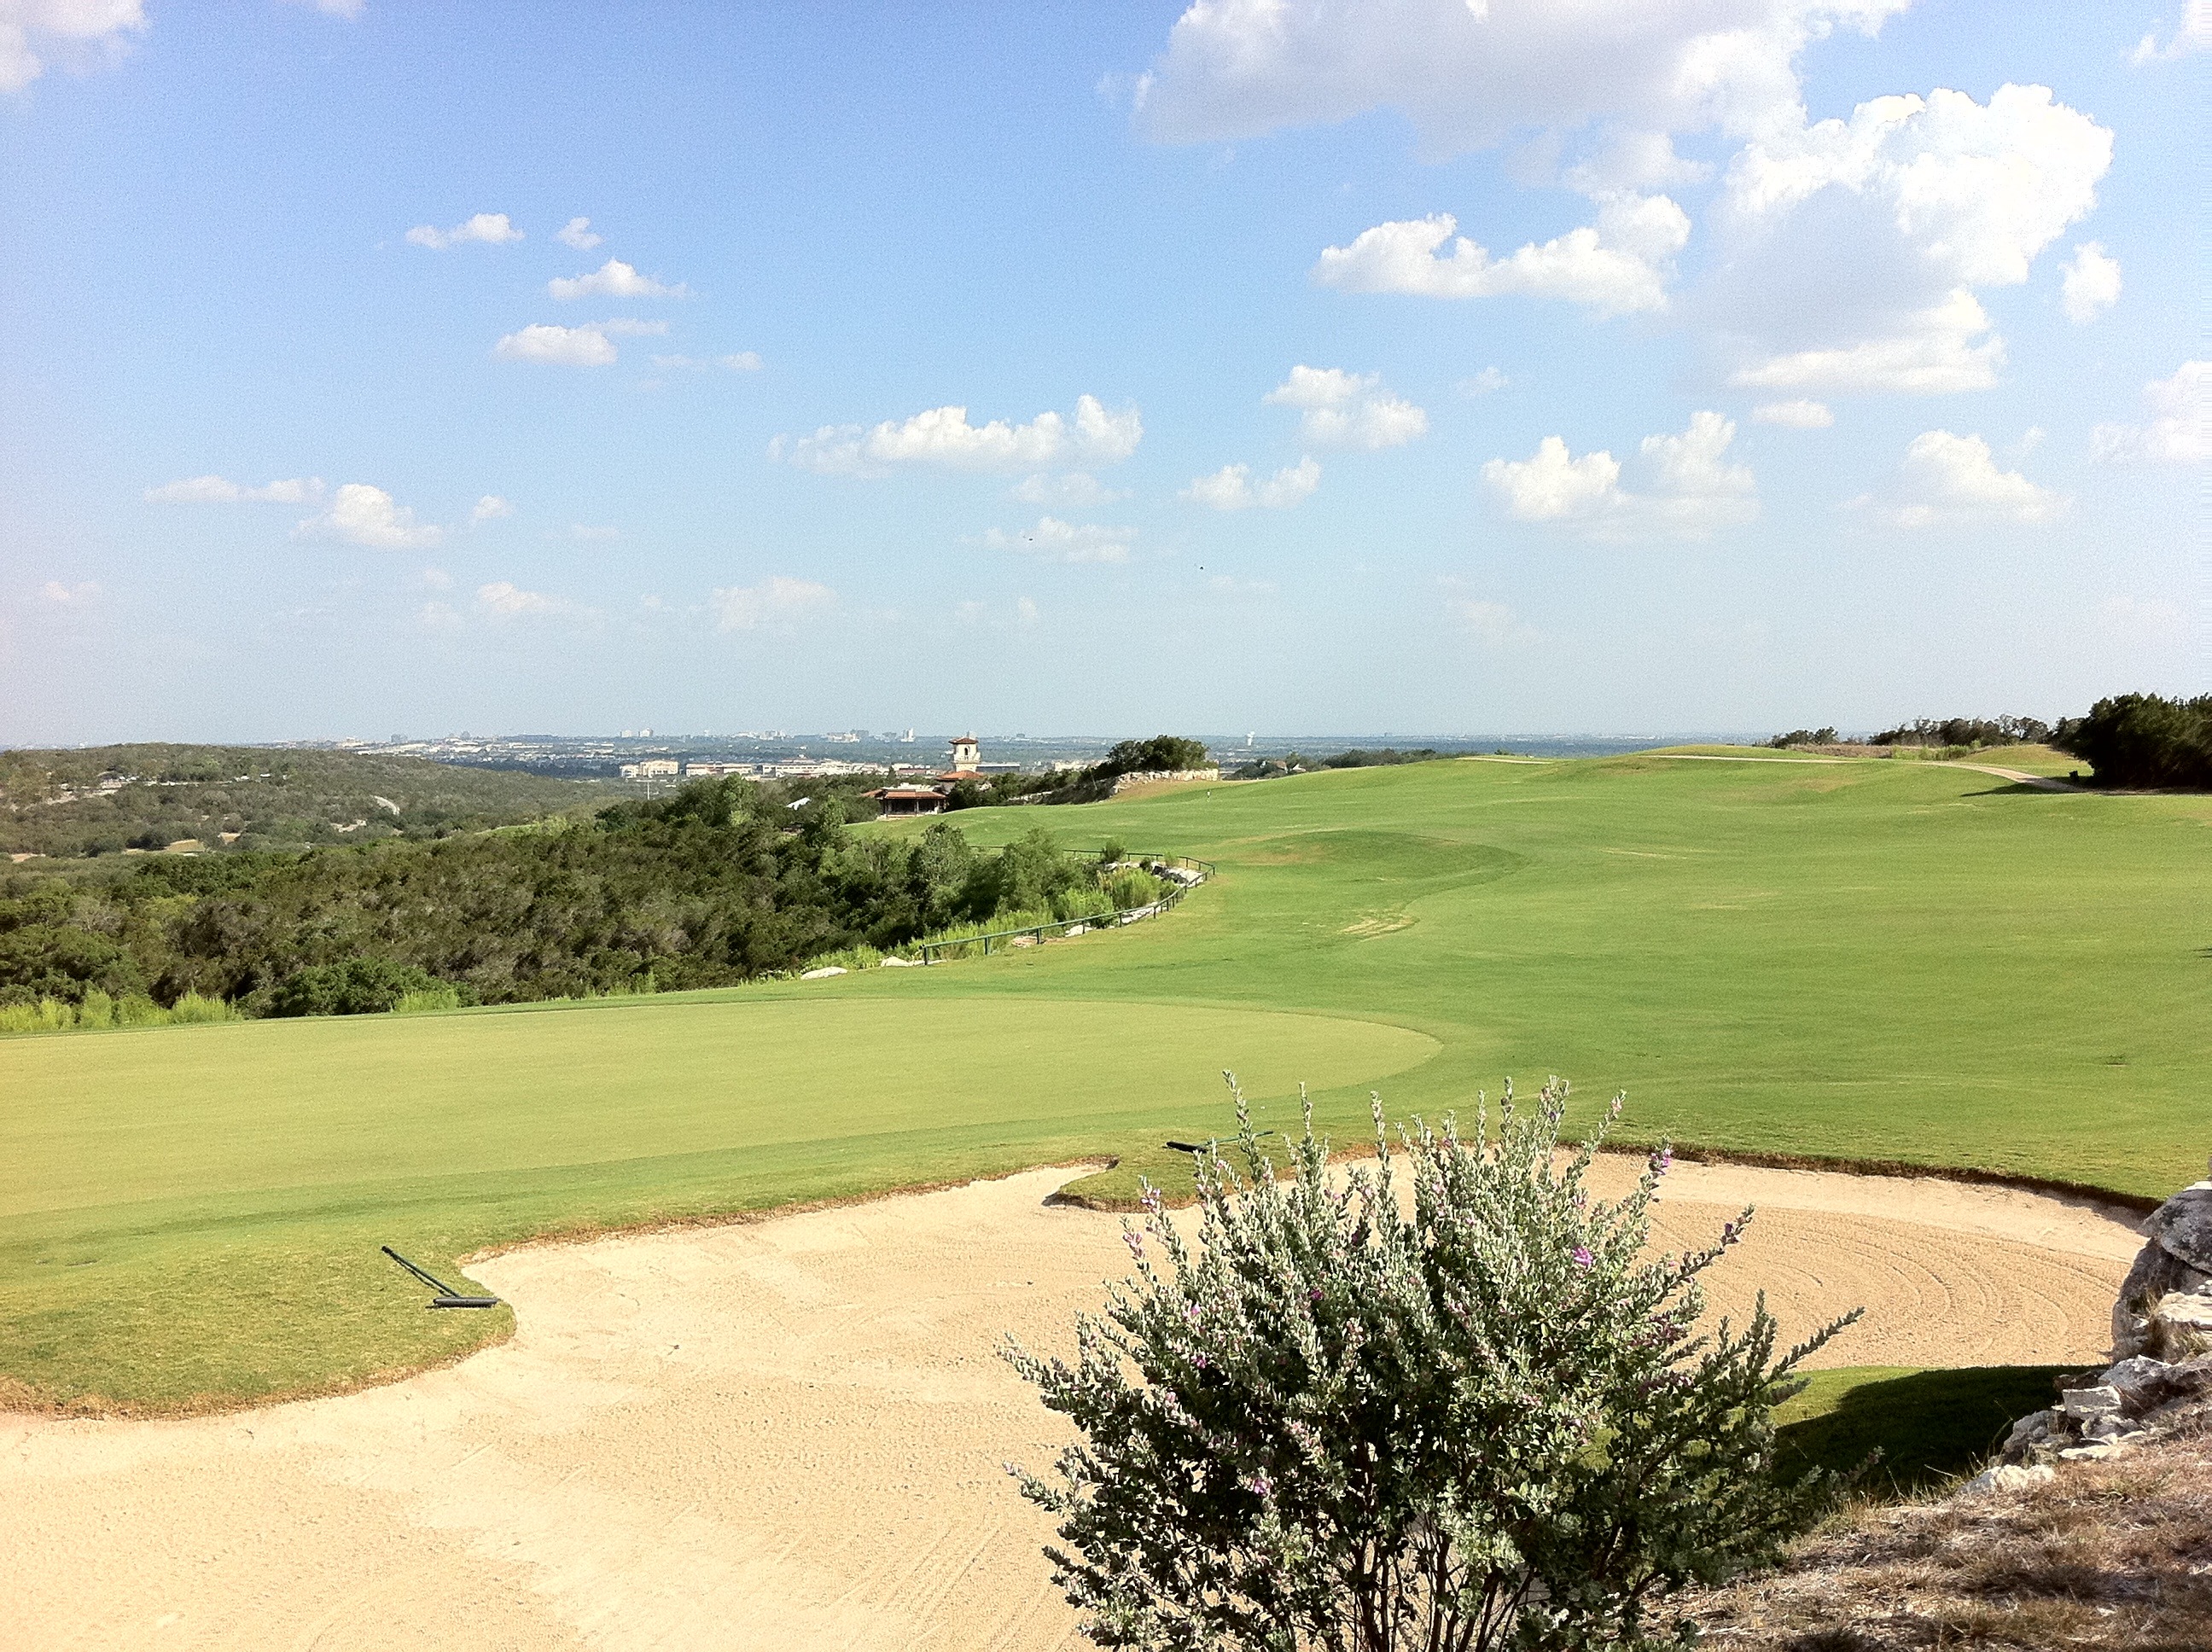
landscape, grass, structure, sky, sunshine, sport, field, meadow, game, play, recreation, green, soil, club, leisure, baseball field, plain, golf, golf course, golfing, golf club, outdoors, sunny, sports, resort, grassland, course, hobby, manicured, golfer, recreational, putting, outdoor recreation, sport venue